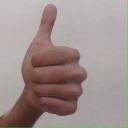
अक्षर: थ